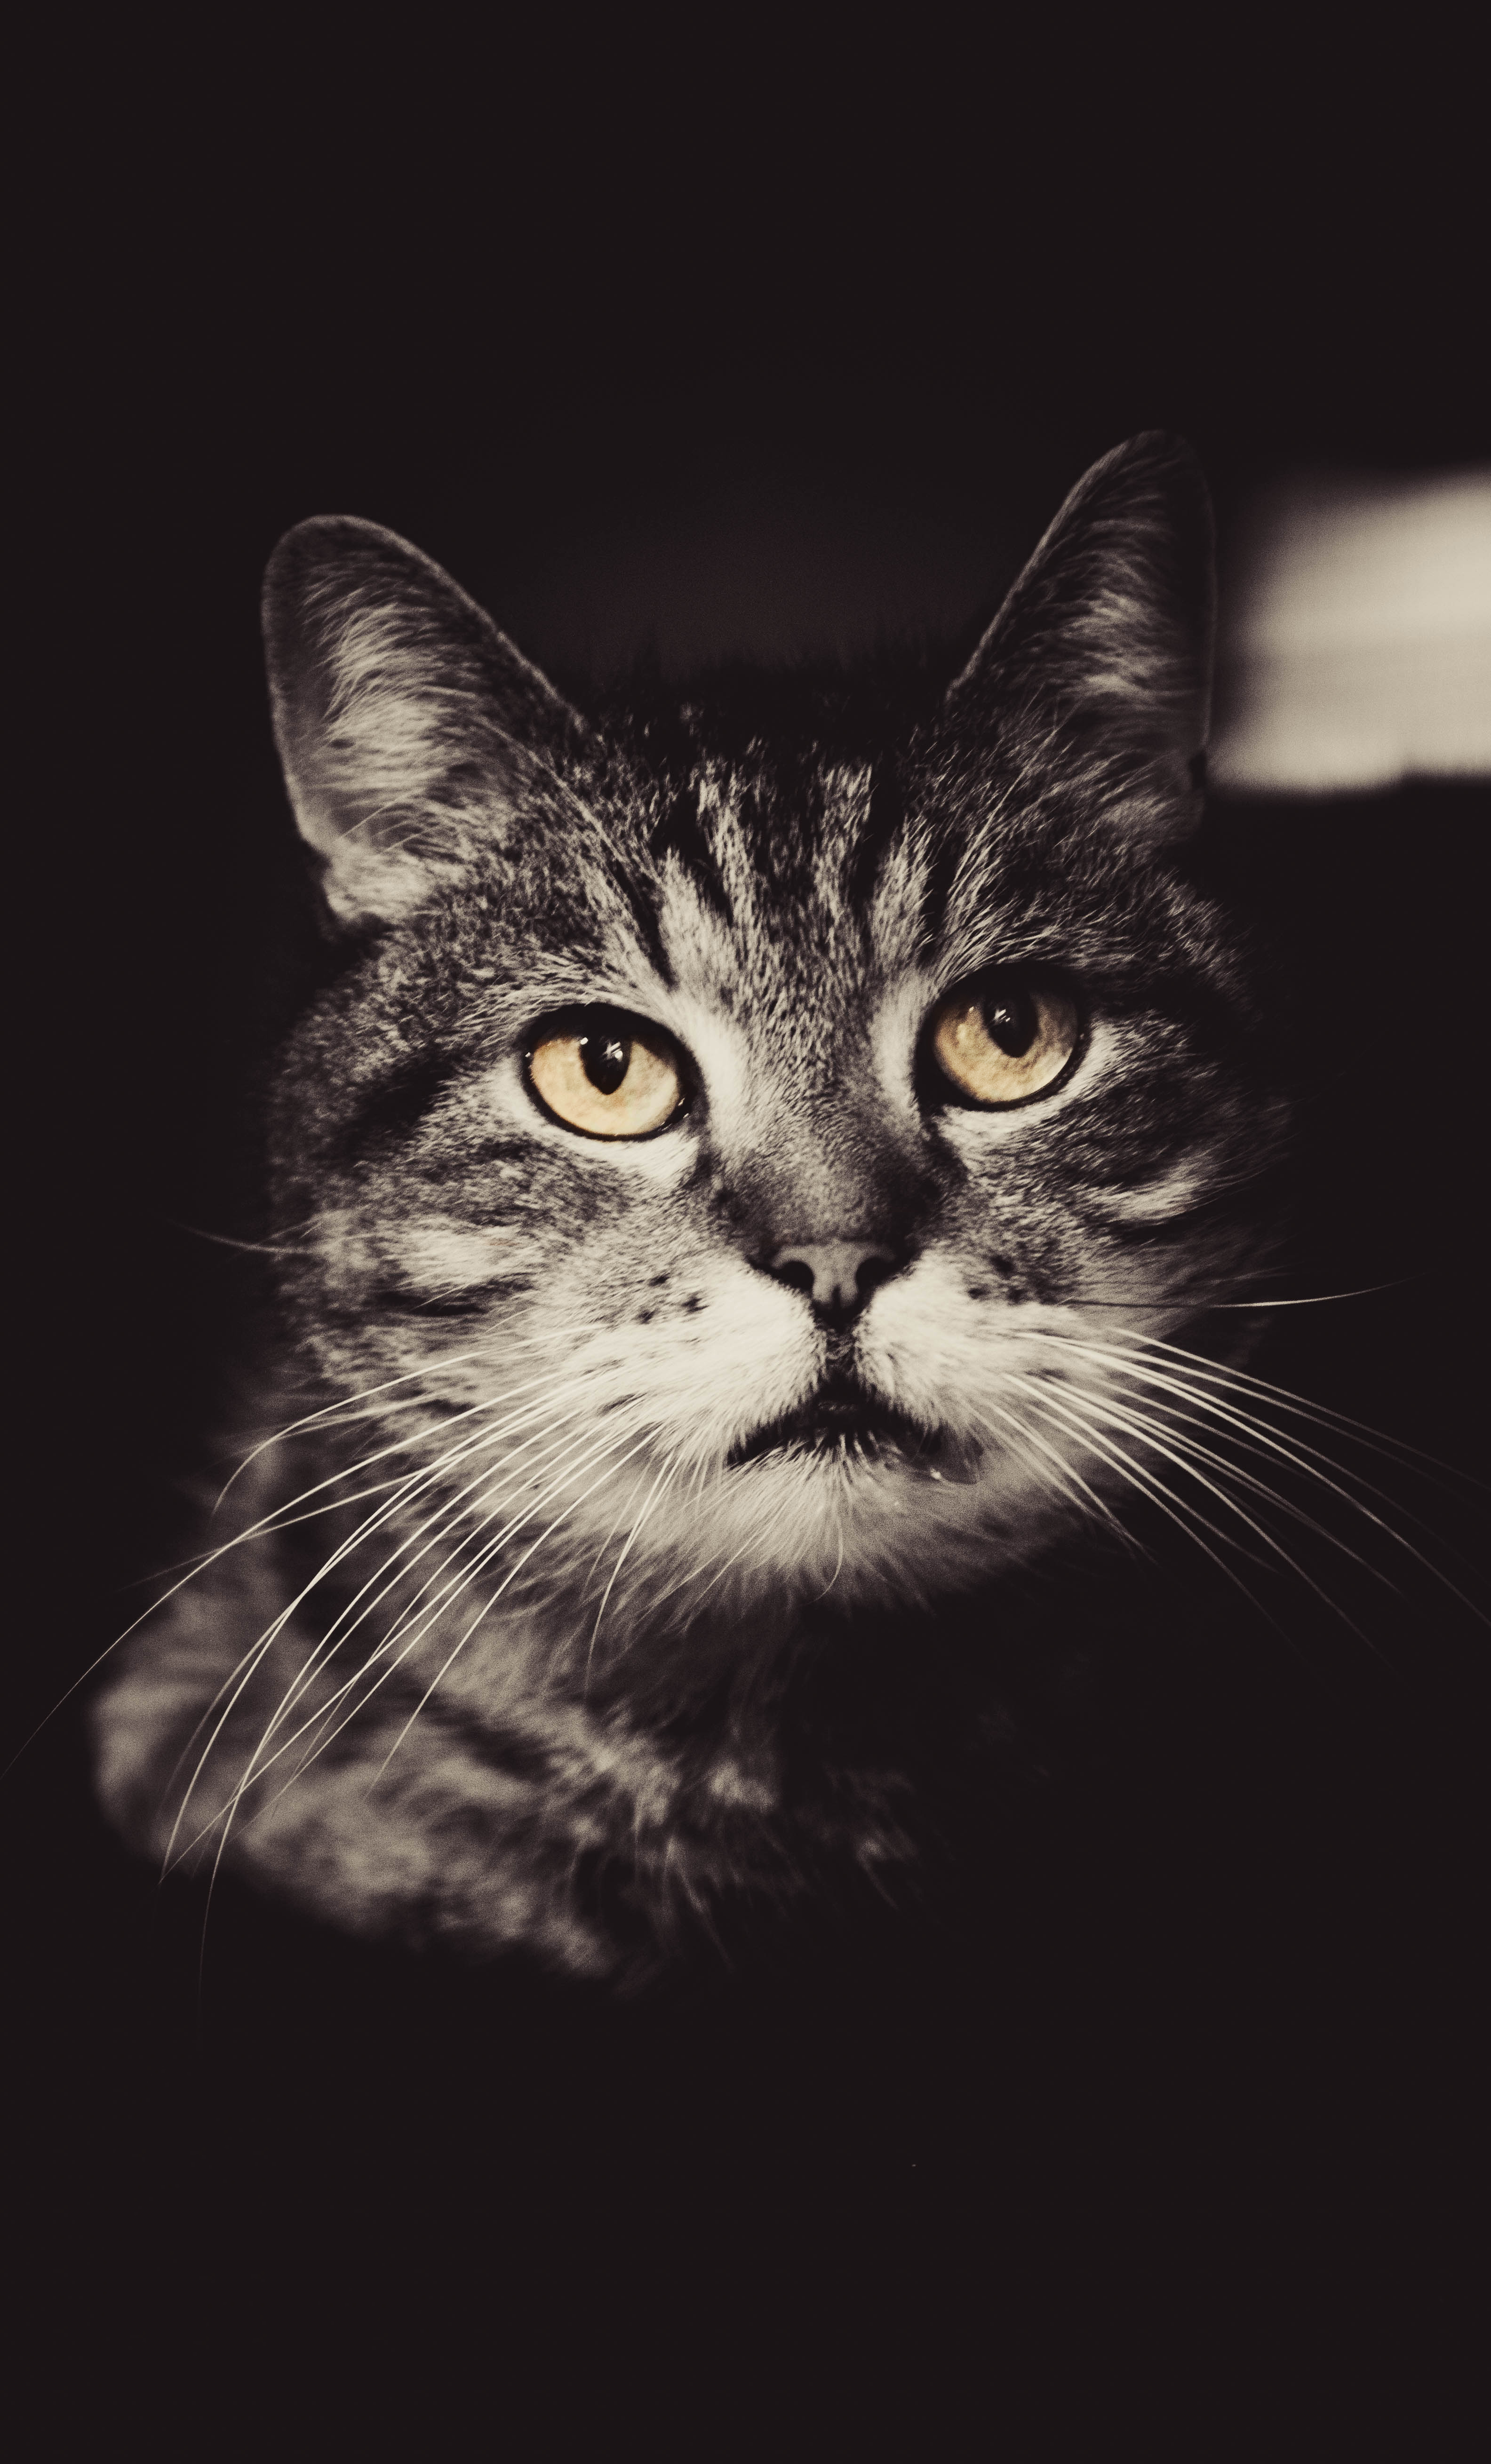
black and white, white, animal, pet, cat, feline, mammal, black, monochrome, close up, eyes, whiskers, illustration, vertebrate, pussycat, tabby cat, monochrome photography, small to medium sized cats, cat like mammal, domestic short haired cat